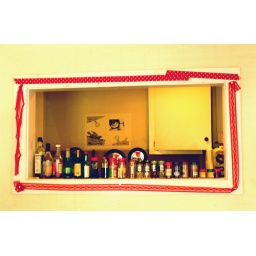
spices in the window to the kitchen